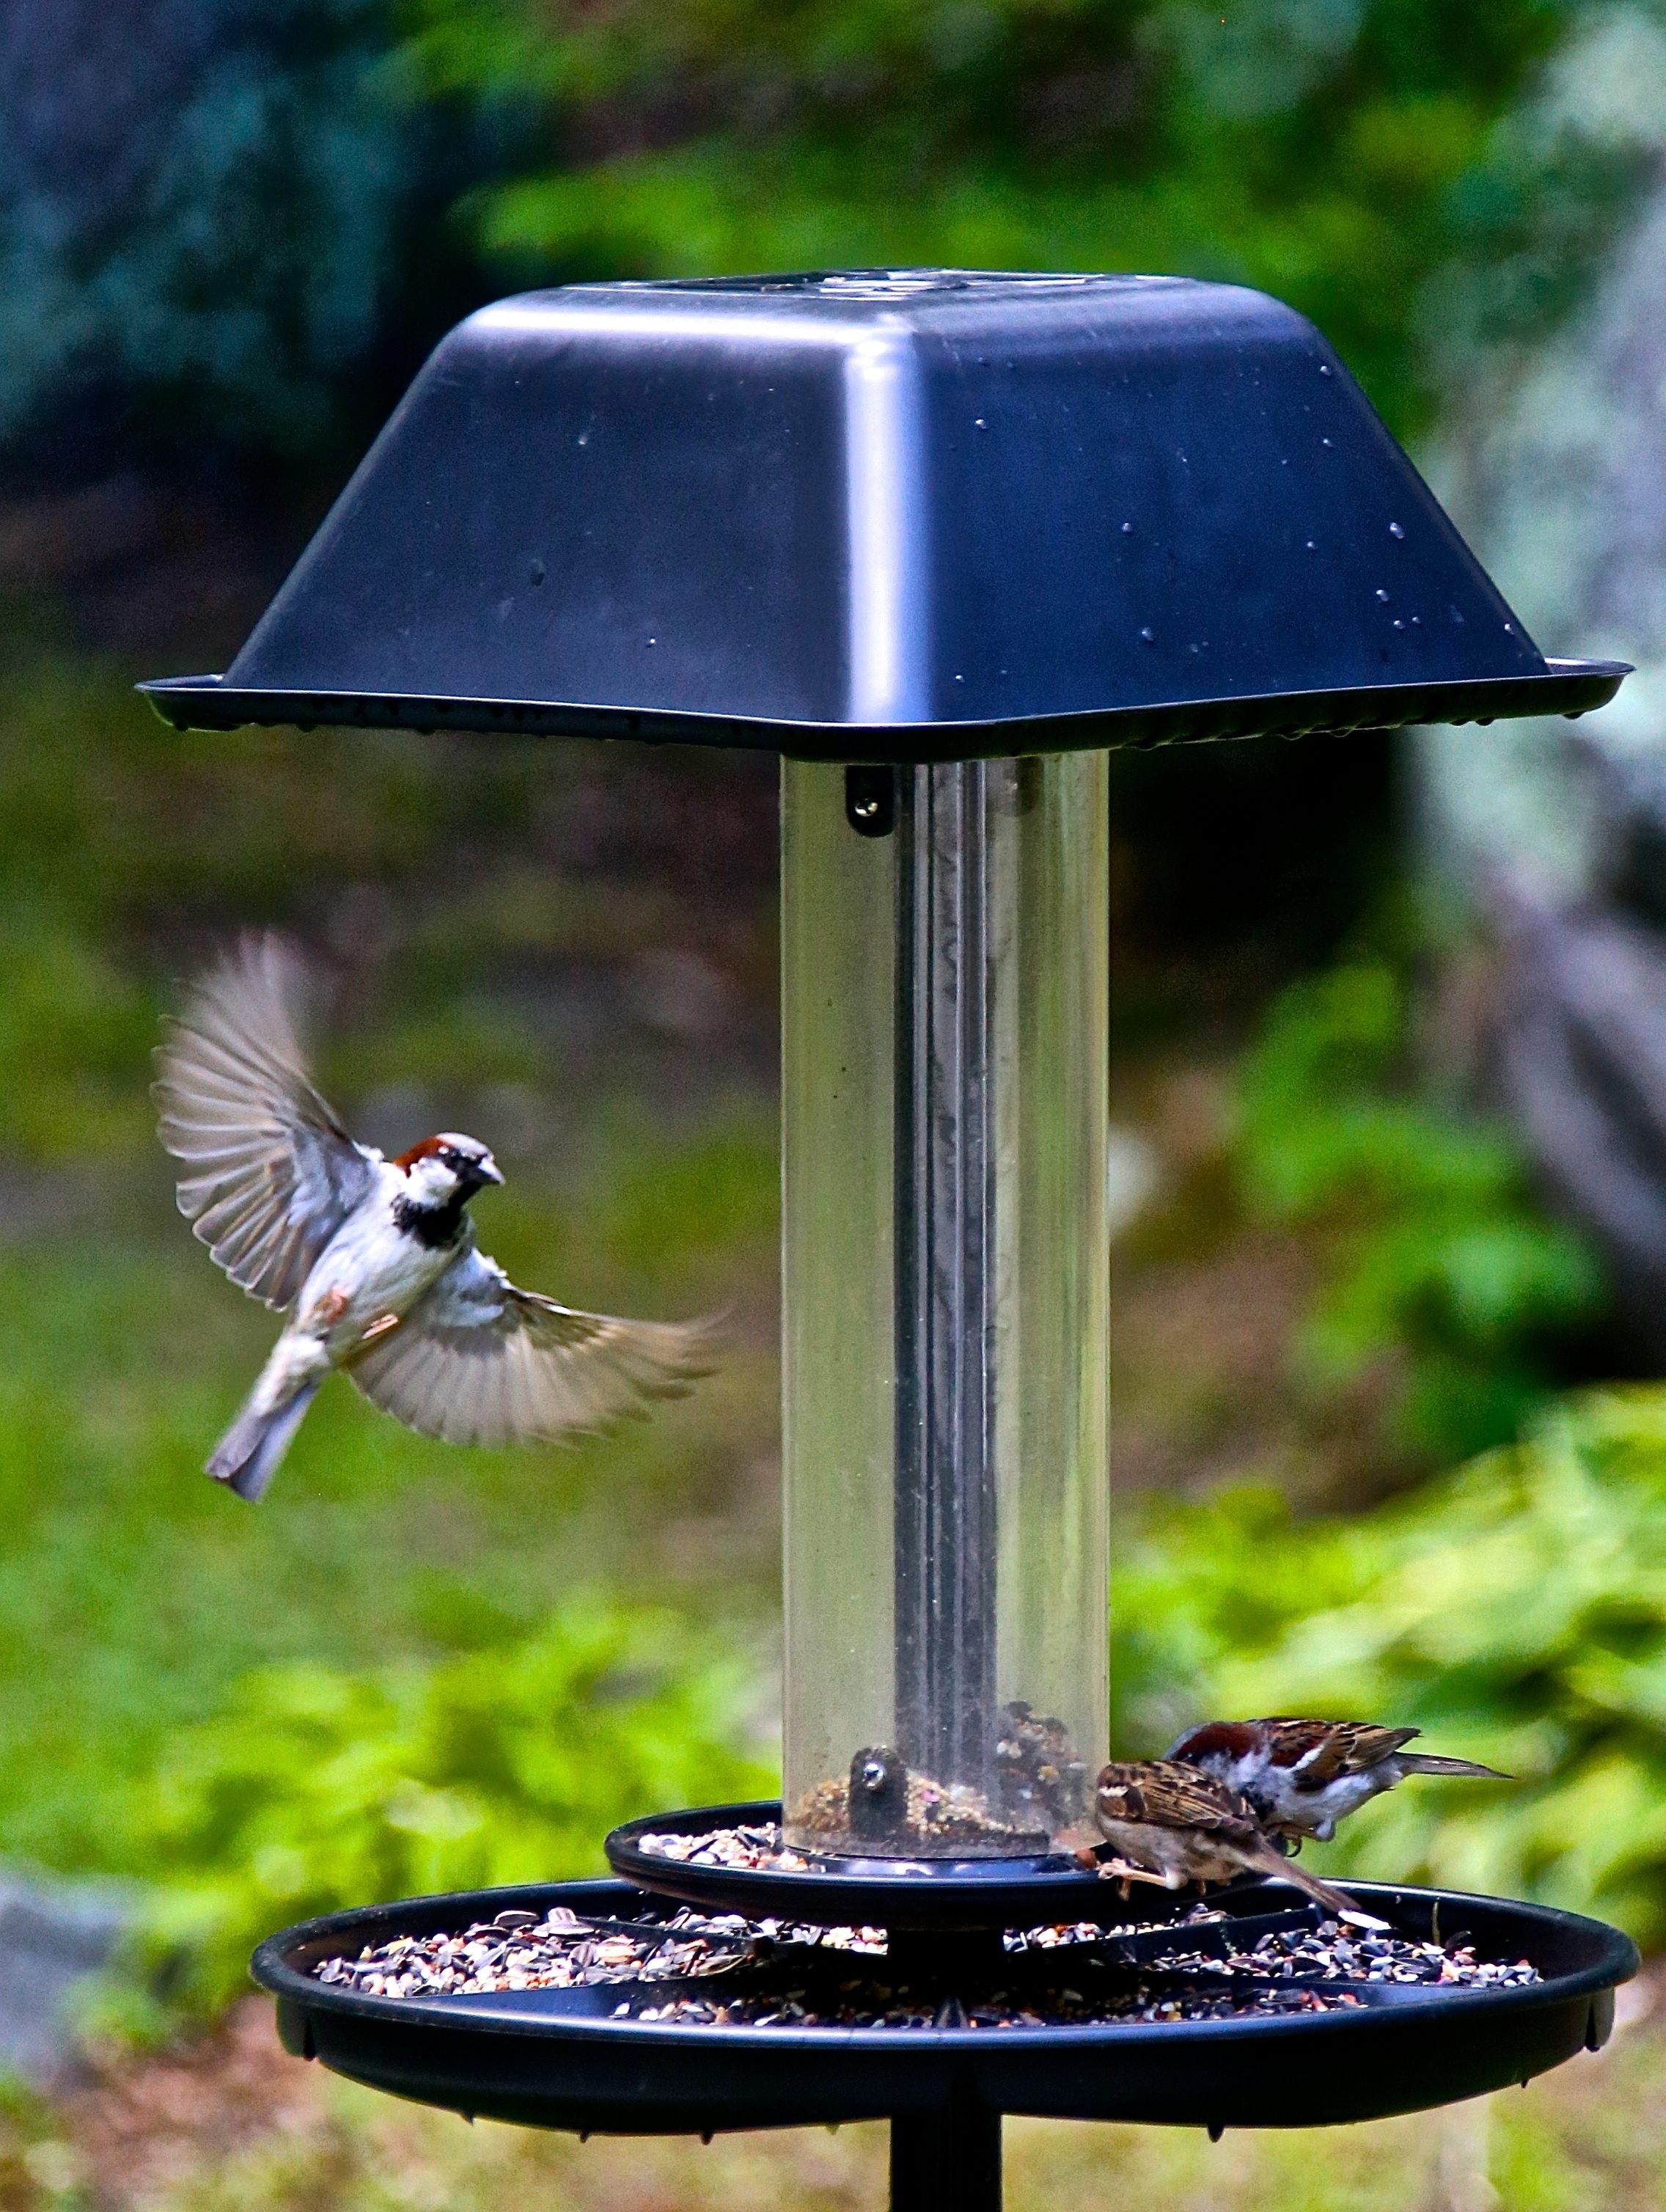
bird, hummingbird, lighting, bluebird, flutter, bird feeder, perching bird